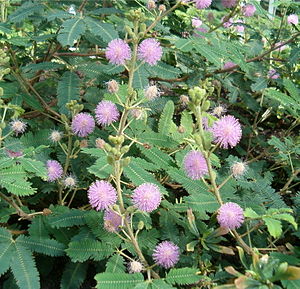
Ægte mimose
Ægte mimose er en halvbusk, dvs. at den kun bliver forveddet på de nederste dele, og at den visner helt ned efter kulde eller tørke. Arten bliver dyrket i havestuer og som orangeriplante. Alle dele af planten er giftige for både dyr og mennesker.